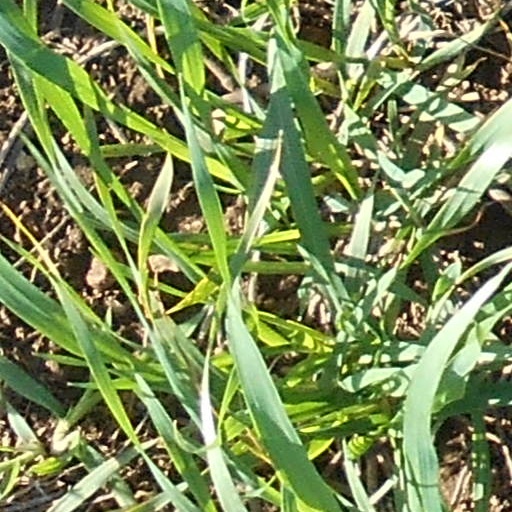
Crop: wheat